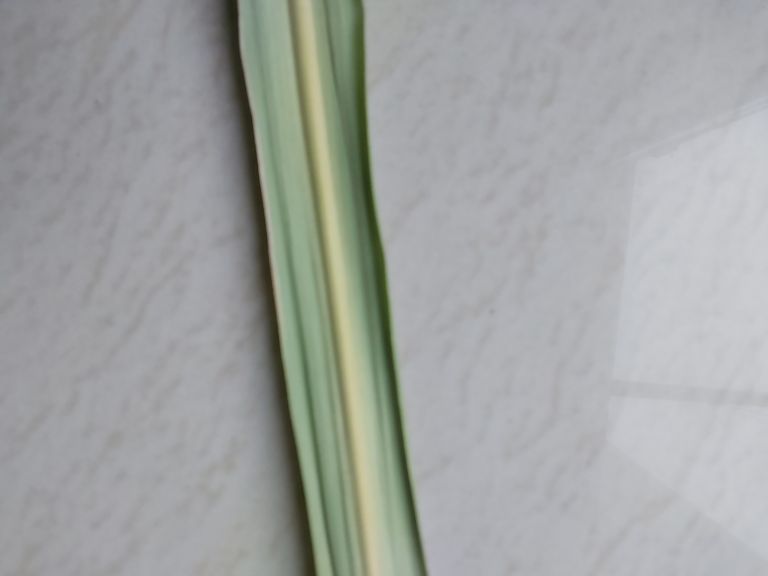
Label: Yellow Leaf